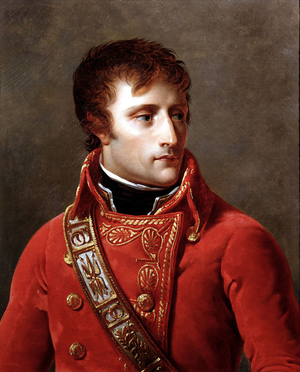
L’attentat de la rue Nicaise, également connu sous le nom de « conspiration de la machine infernale », est un attentat, qui a eu lieu le 3 nivôse an IX, à 20 heures, dû à une conjuration royaliste, visant à assassiner Napoléon Bonaparte, Premier Consul de France depuis le coup d'État du 18 brumaire, à Paris le 9 novembre 1799.